Shropshire

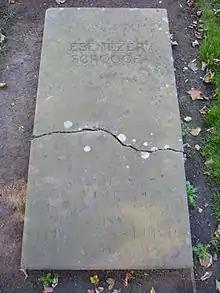
A 1984 film adaptation of "A Christmas Carol" was filmed in Shrewsbury. Scrooge's fictional grave remains in the churchyard of St. Chad's Church.

Shakespeare memorialised the Battle of Shrewsbury in "Henry IV, Part 1", in Acts IV (Scenes and 3) and V (Scenes 1–5). The arrest of Buckingham referred to in "Richard III" (Act IV, scene iv) happened near Wem. Ludlow castle is also referred to in the same play (Act II, scene ii). There is a tradition that the Stanley monuments in St Bartholomew's Church, Tong are the work of Shakespeare.